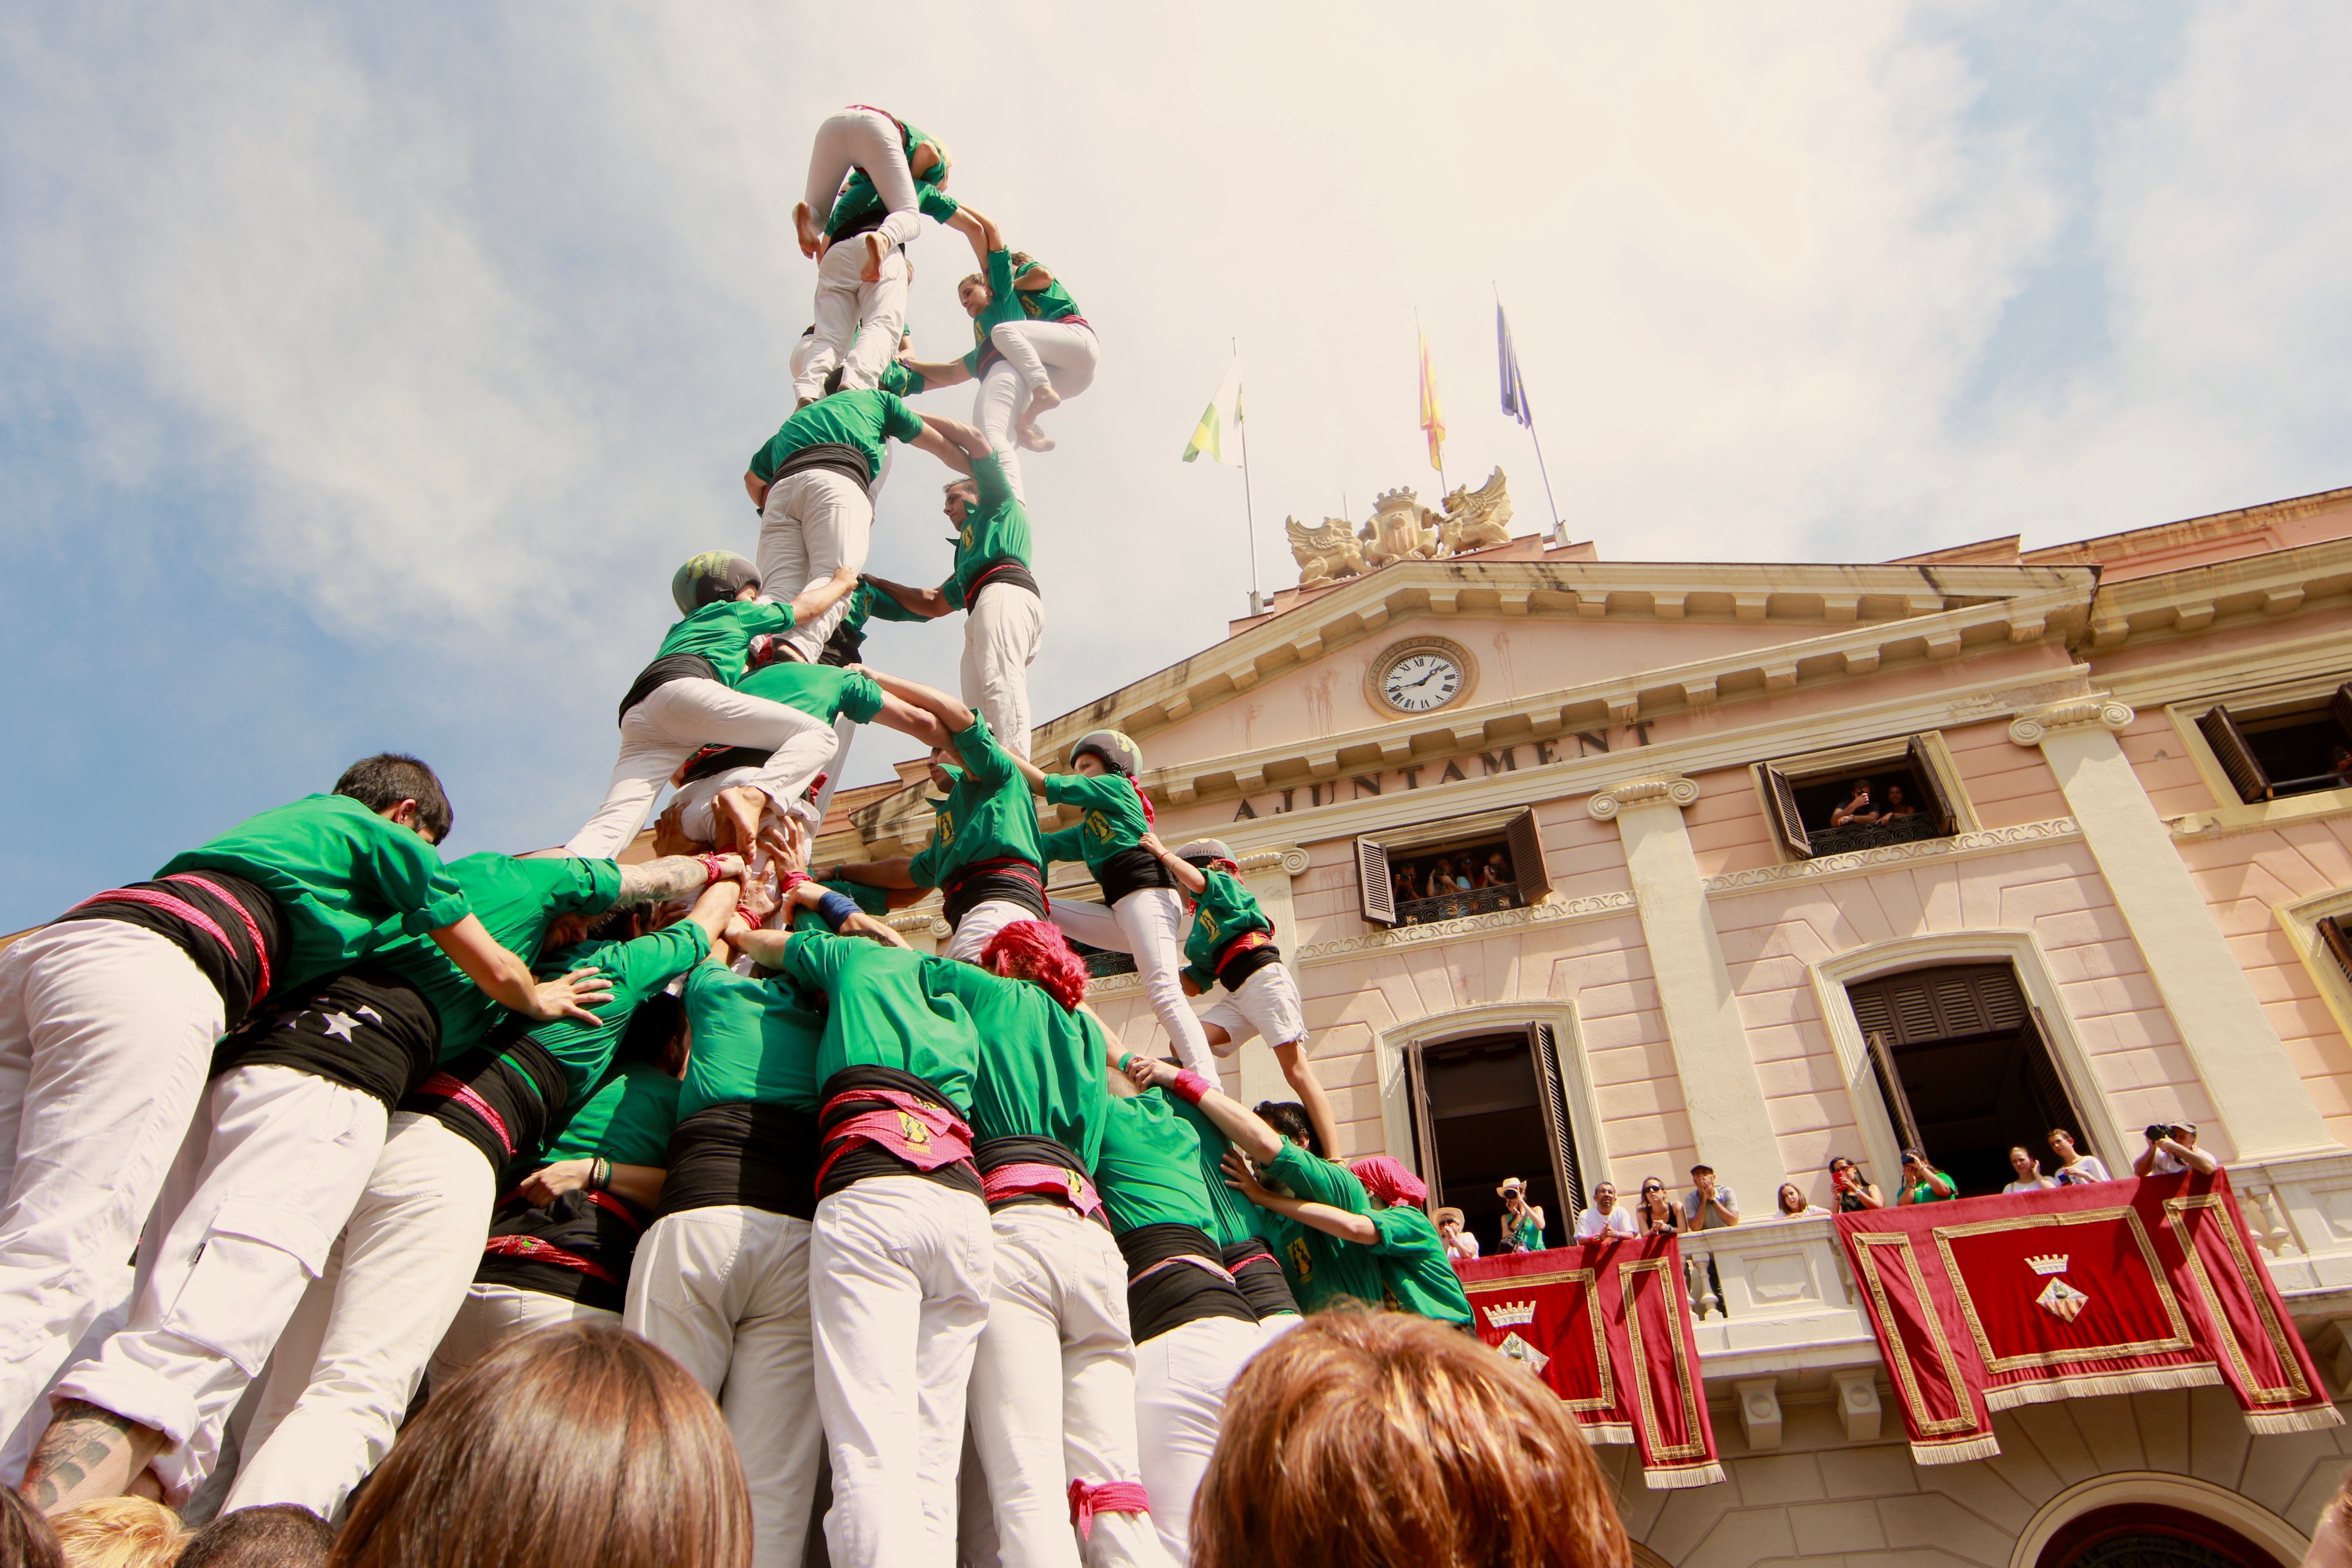
carnival, festival, event